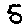
Label: 5